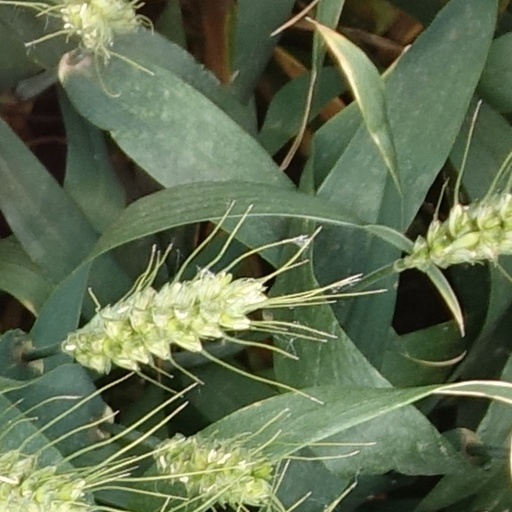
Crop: wheat